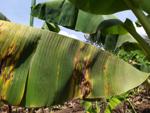
Label: segatoka